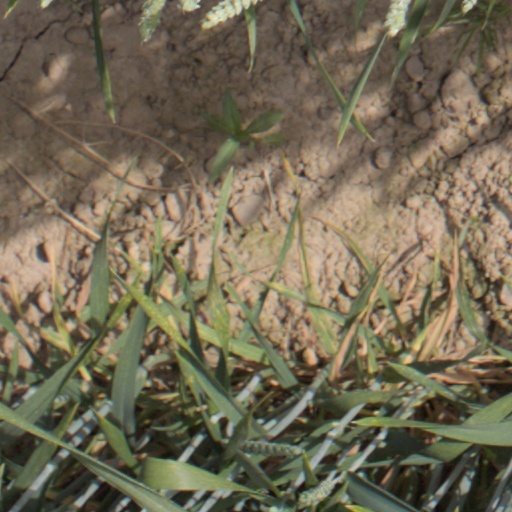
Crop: wheat